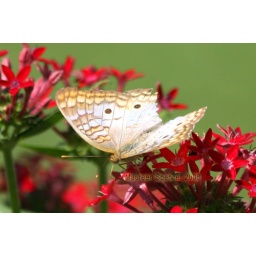
The butterflies are attracted to the colourful flowers in Hope Gardens.